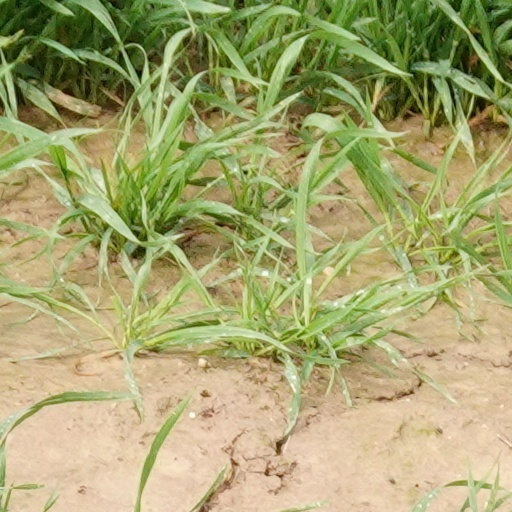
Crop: wheat